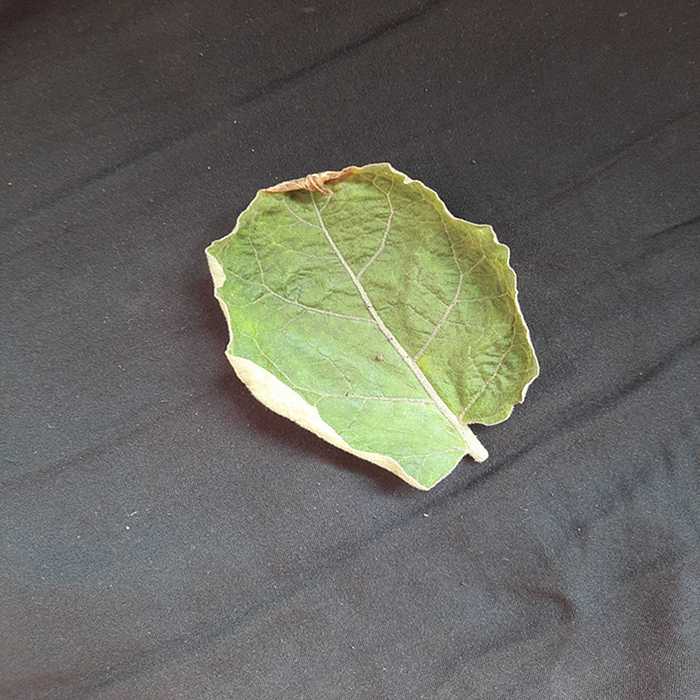
Plant: Eggplant
Label: Eggplant begomovirus